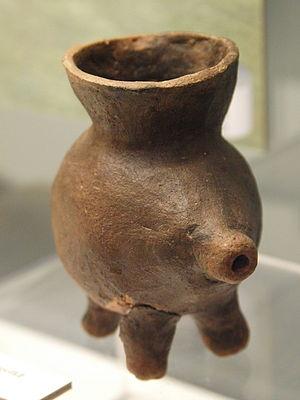
Le biberon, ou bouteille en Suisse, est un ustensile utilisé pour l'allaitement artificiel. Il se présente aujourd'hui sous la forme d'un flacon gradué de contenance réduite muni d'une tétine. Depuis son invention, le biberon a connu une multitude d’améliorations, d’innovations, certaines malheureuses, d’autres essentielles.